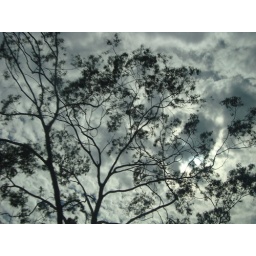
i took this pic in san diego in my car through the window